Víctor Jara

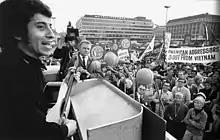
In 1969, Jara appeared in Helsinki protests against the Vietnam War.

Jara's songs spread outside Chile and were performed by American folk artists. His popularity was due not only to his songwriting skills but also to his exceptional power as a performer. He took a turn toward political confrontation with his 1969 song "Preguntas por Puerto Montt" ("Questions About Puerto Montt"), whose subject was Edmundo Pérez Zujovic, a government official who had ordered police to attack squatters in the town of Puerto Montt. The Chilean political situation deteriorated after the official was assassinated, and right-wing thugs beat up Jara on one occasion.